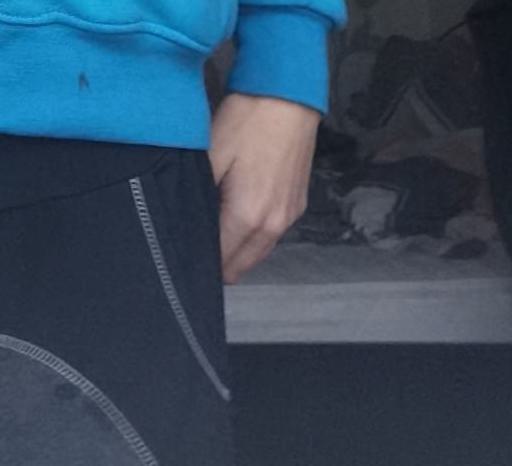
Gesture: no_gesture